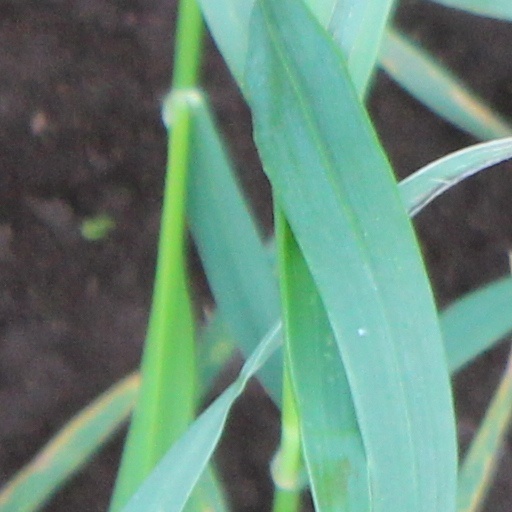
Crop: wheat